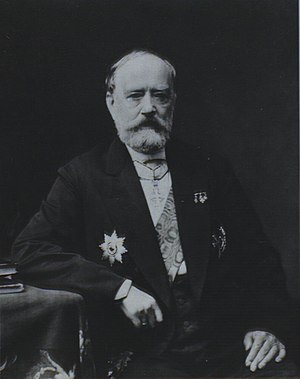
Otto Frederik Suenson
Otto Fredrik Suenson var en dansk søofficer og marineminister. Suenson var søn af kommandør Jean André Suenson og Anne Cathrina f. Lütken.